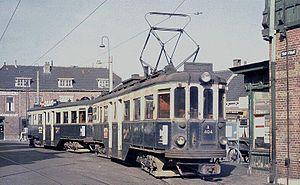
Katwijk aan Zee est une localité et un ancien village situé dans la commune de Katwijk, dans la province néerlandaise de Hollande-Méridionale. Au 1ᵉʳ janvier 2017, sa population s'élève à 14 040 habitants.